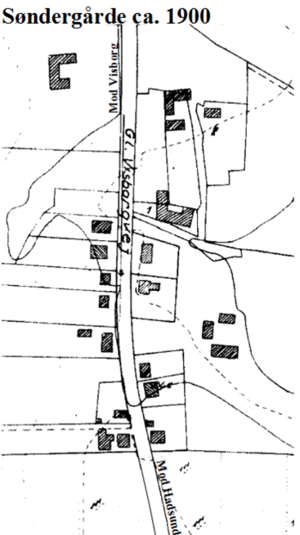
Søndergårde (Hadsund) / Historie
Søndergårde ca. 1900
Søndergårde omkring 1900.
Søndergårde er en bydel umiddelbart nord for Hadsunds centrum. Bydelen har 1.500 indbyggere og omfatter det større kvarter Holterne. Søndergårde var fra begyndelsen af 1500-tallet til 1921 en landsby i Visborg Sogn, da Hadsund blev et selvstændigt sogn. Hadsund havde egen kirke siden 1898. Søndergårde var en landsby til 1970'erne, hvor gårdene afgav jord til boligkvarteret Holterne, nu en del af Søndergårde. Der blev bygget huse mellem Søndergårde og Hadsund i 1974. Siden har landsbyen været en del af Hadsund. Den ligger to km fra Hadsund Centrum og tre km fra Visborg. Søndergårde består af 446 parceller, hvoraf de 411 hører under Holterne; de 30 og fem virksomheder ligger i den gamle del af Søndergårde. Navnet Søndergårde er ikke almindeligt brugt længere.